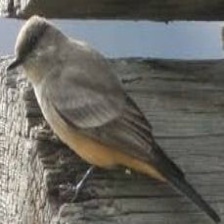
Species: SAYS PHOEBE
Scientific name: SAYORNIS SAYA